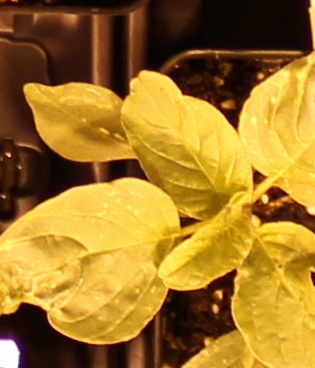
Label: Redroot Pigweed